Dillon Powers

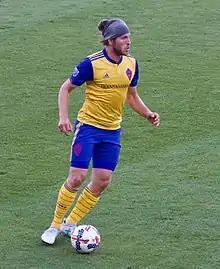
Dillon Powers playing for Colorado Rapids in 2017

Dillon Thomas Powers (born February 14, 1991) is an American soccer player who plays as a midfielder for USL Championship side Orange County SC. He played in Major League Soccer for Colorado Rapids and Orlando City before moving to Dundee United in Scotland and Glentoran in Northern Ireland.